Subodh Gupta

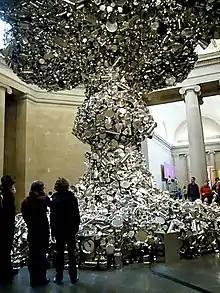
Subodh Gupta, Line of Control, 2008

Gupta is best known for incorporating everyday objects that are ubiquitous throughout India, such as the steel tiffin boxes used by millions to carry their lunch, as well as thali plates, bicycles, and milk pails. From such ordinary items, Gupta produces sculptures that reflect on the economic transformation of his homeland. Of his practice, he has said, "All these things were part of the way I grew up. They were used in the rituals and ceremonies that were part of my childhood. Indians either remember them from their youth, or they want to remember them." On the symbolism of ritual elements of Hindu life in his work, he says "I am the idol thief. I steal from the drama of Hindu life. And from the kitchen - these pots, they are like stolen gods, smuggled out of the country. Hindu kitchens are as important as prayer rooms."